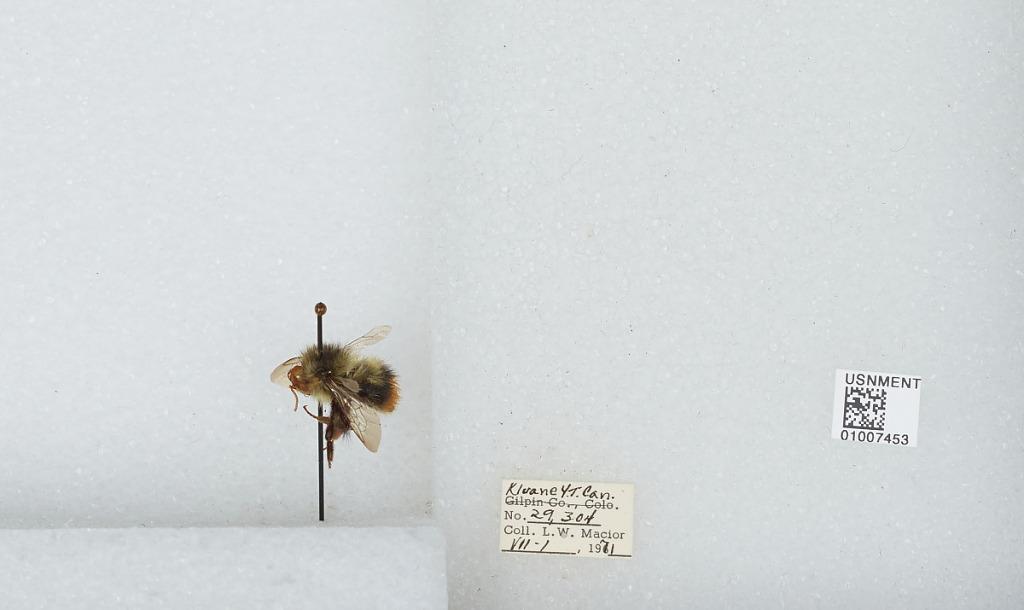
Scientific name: Bombus (Pyrobombus) centralis Cresson
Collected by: L. Macior
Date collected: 1971-7-1
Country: Canada
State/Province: Yukon Territory
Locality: Kluane
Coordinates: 60.75, -139.5